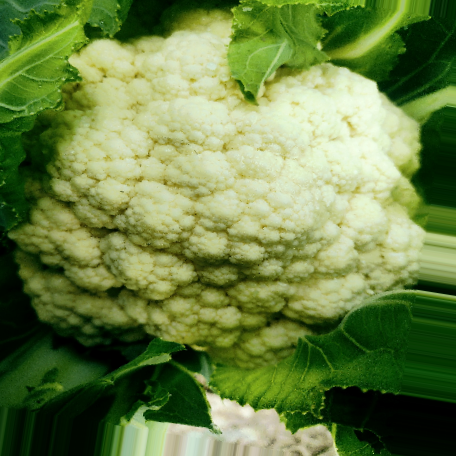
Label: Disease Free